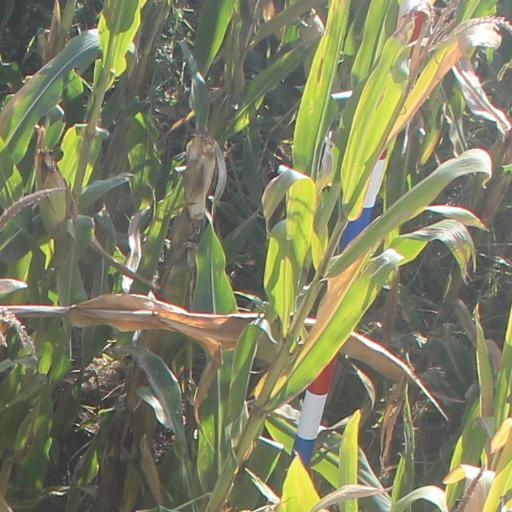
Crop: maize; corn